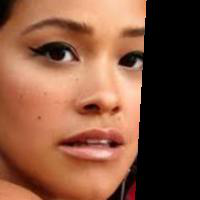
Age group: age 11-20